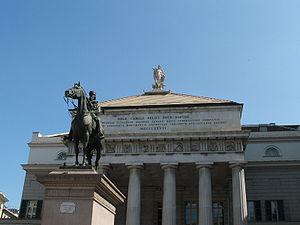
Le Concours international de violon Niccolò-Paganini est un concours international de violon qui porte le nom du célèbre virtuose et fondateur de la technique contemporaine du violon Niccolò Paganini. Créé en 1954, il se passe depuis pendant les mois de septembre et octobre. Le « Concours Paganini » est l'un des concours de violon les plus importants. Depuis 2004, il se tient tous les deux ans au théâtre "Carlo Felice" de Gênes, en Italie. Le concours Niccolò Paganini est reconnu par la Fédération mondiale des concours internationaux de musique. Il y a trois niveaux de compétition: éliminatoires, les demi-finales et les finales et le répertoire qui est joué comprend solos de violon, violon et piano d'accompagnement, et le violon et orchestre. En 2010, le concours a connu des problèmes économiques et n'a repris son édition qu'en 2015, avec une périodicité triennale. La prochaine édition est programmée pour l'année 2018.